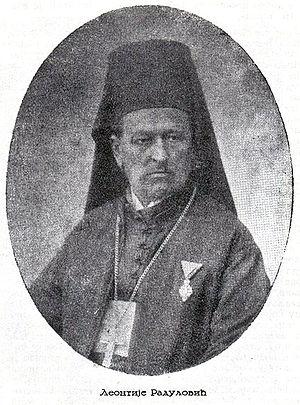
L'éparchie de Hum-Herzégovine et du littoral est une éparchie, c'est-à-dire une circonscription de l'Église orthodoxe serbe. Elle est située en Bosnie-Herzégovine et, partiellement, en Croatie et au Monténégro ; son siège se trouve à Mostar. En 2006, elle est administrée par l'évêque Grigorije.